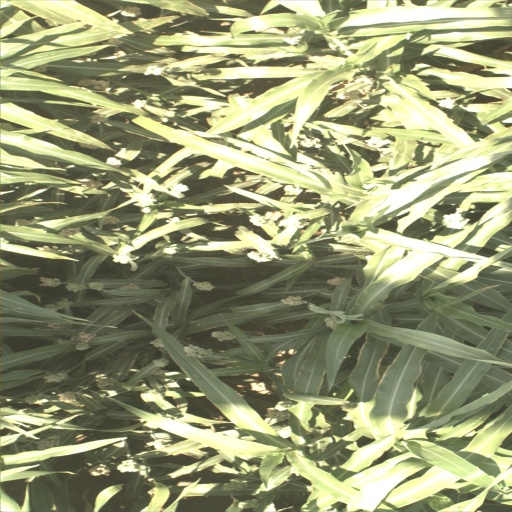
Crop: sorghum